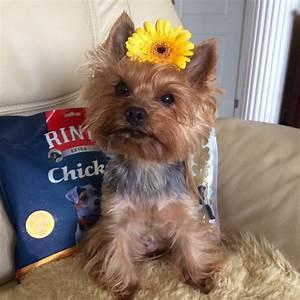
dog